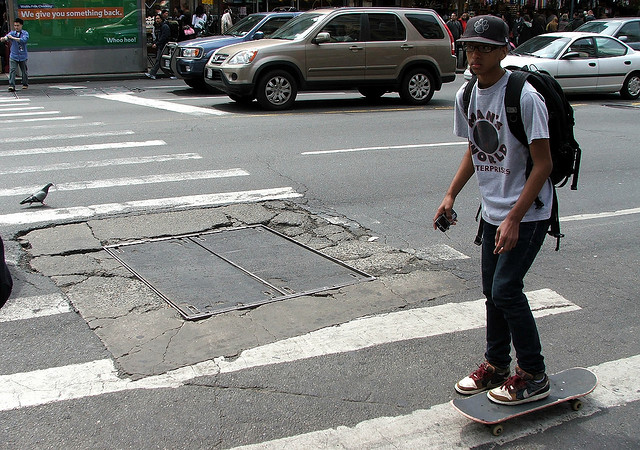
user: Given an image and a question. Answer the question in a short answer. Question: What kind of bag does the skateboarder have? Short Answer:
assistant: backpack